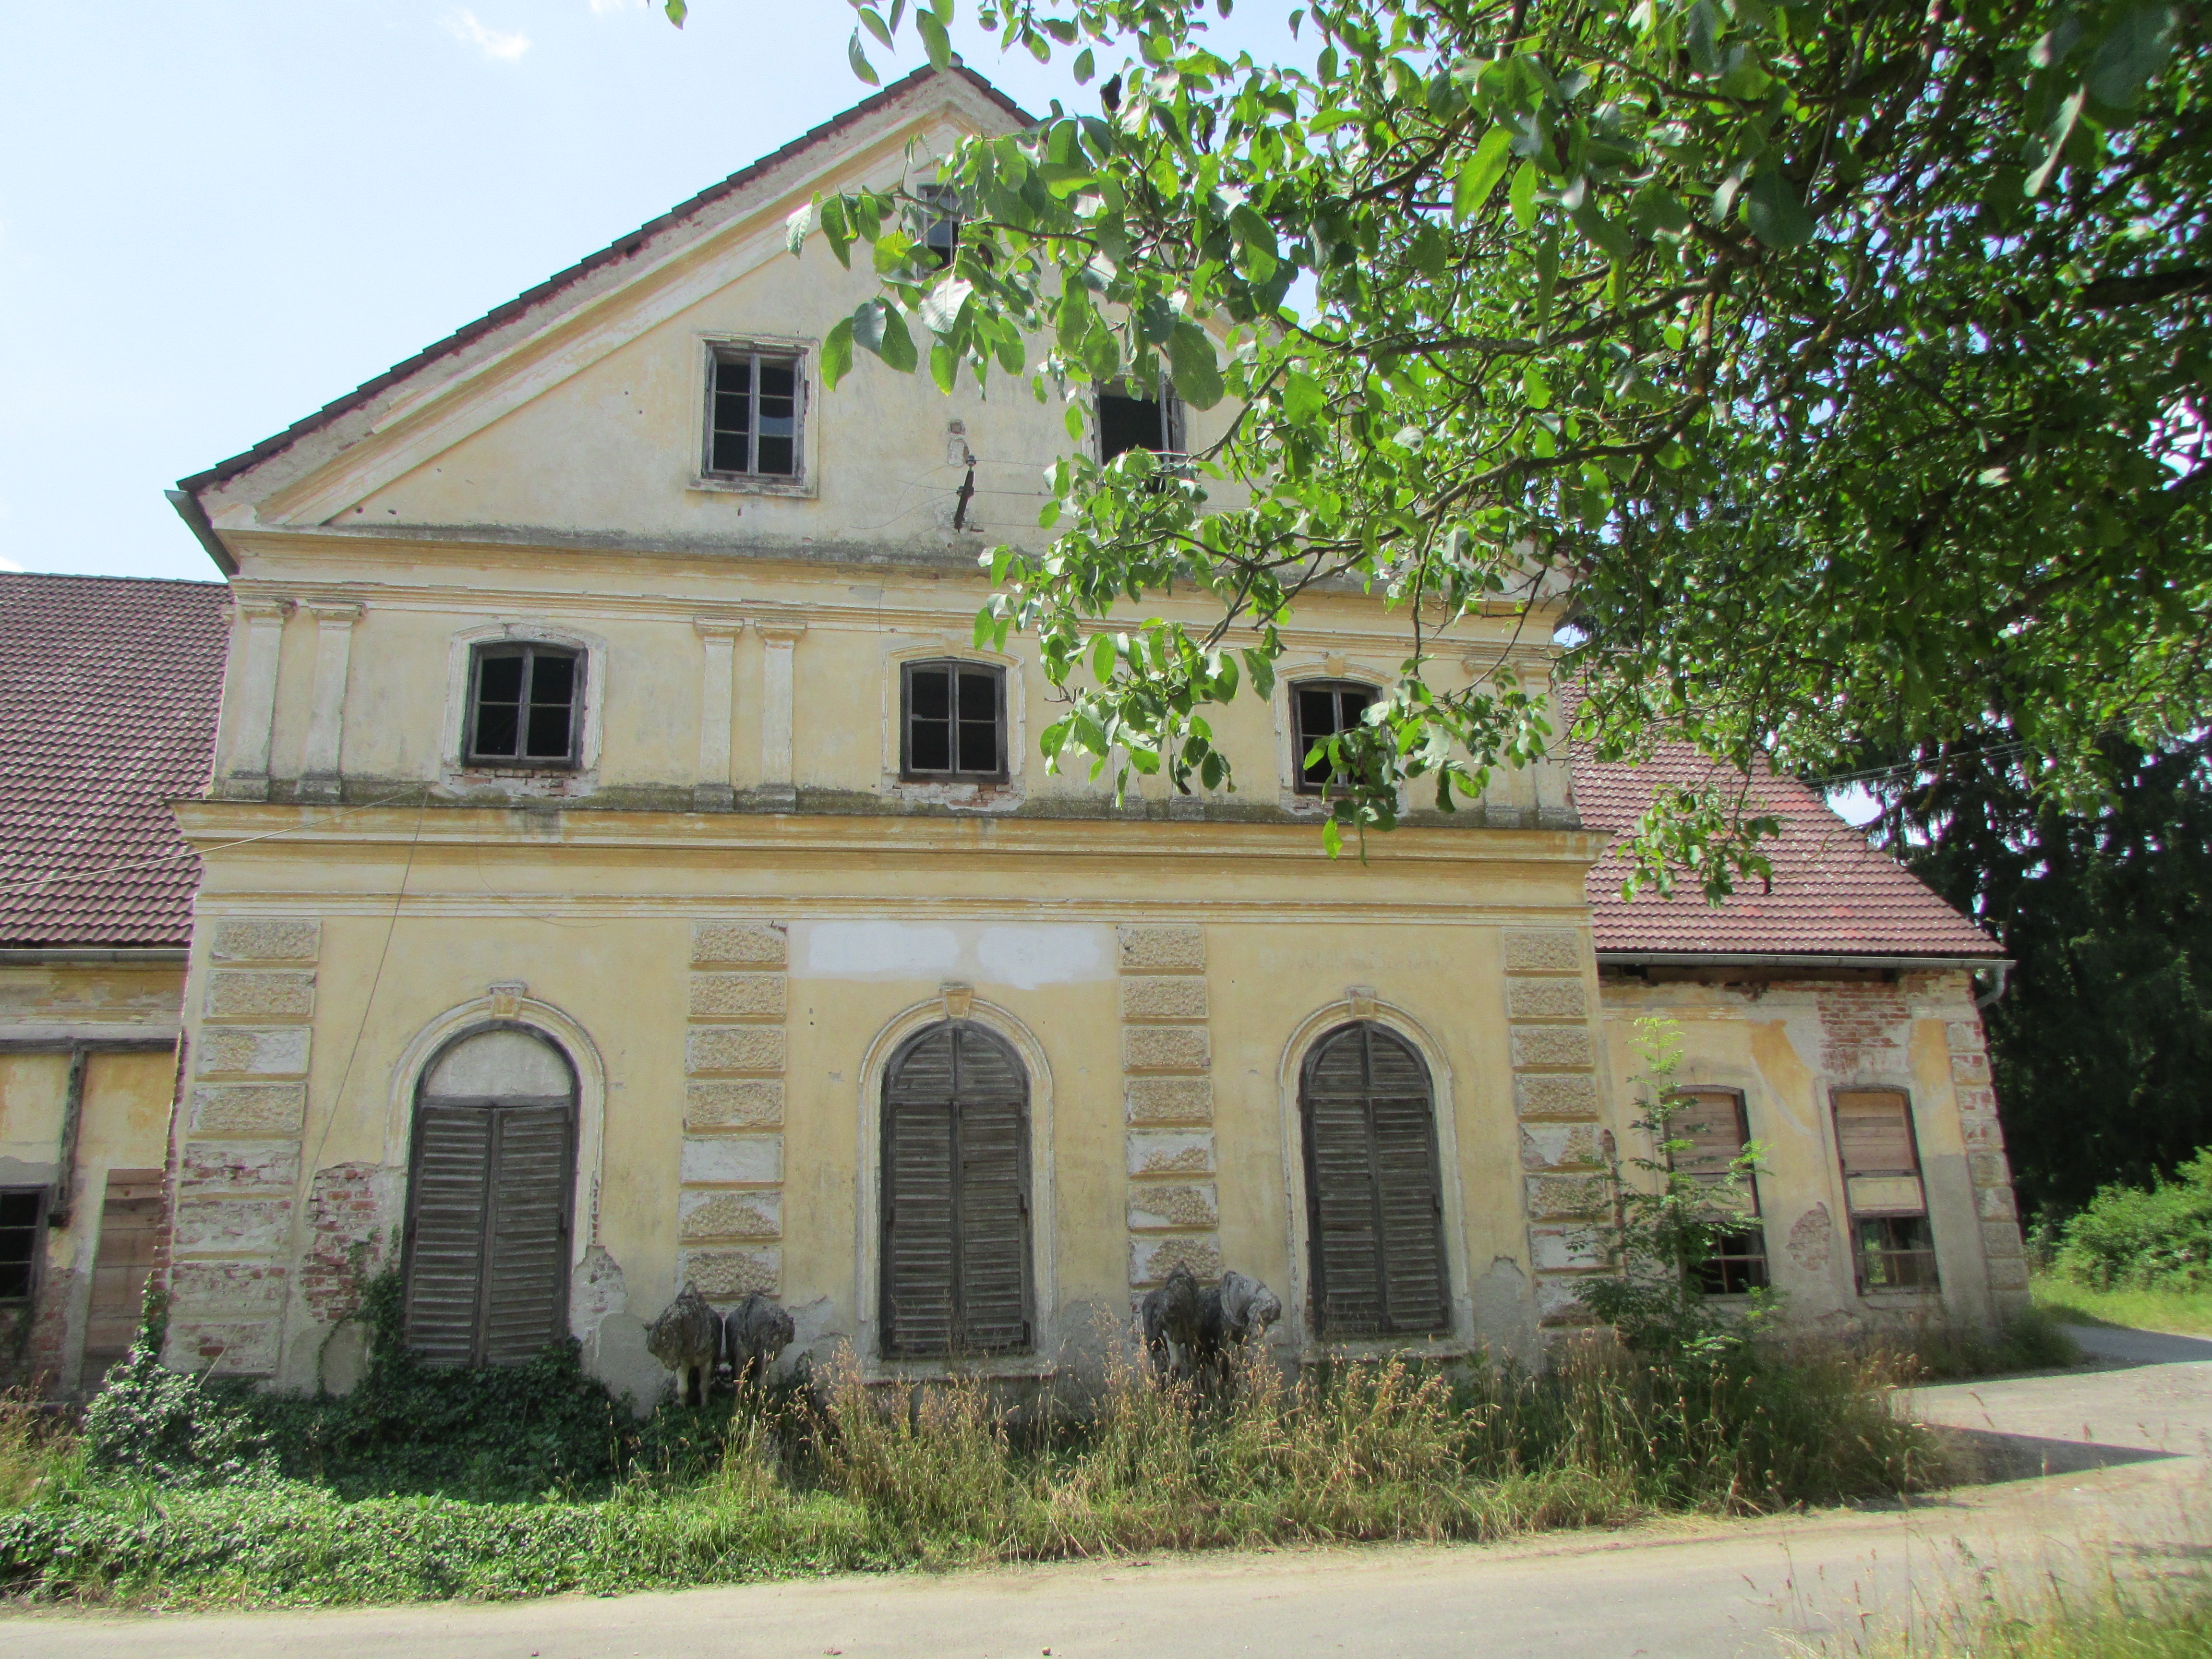
farm, vintage, antique, villa, mansion, house, building, old, home, cottage, facade, abandoned, property, chapel, place of worship, ornament, farmhouse, estate, hacienda, manor house, real estate